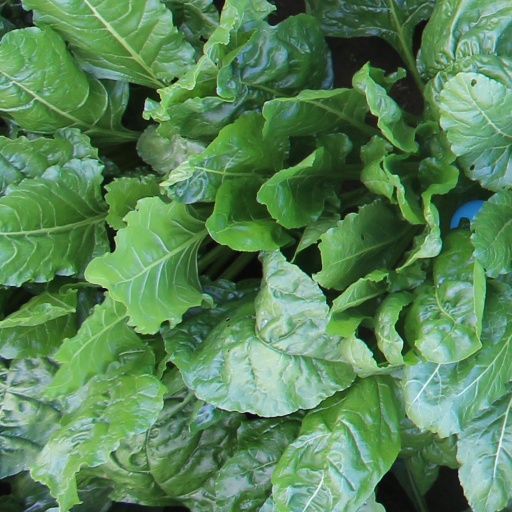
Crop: sugar beet